The Hallé

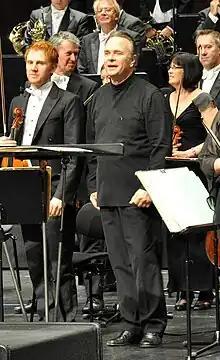
Mark Elder

The Hallé performs about 70 concerts a year in Manchester's Bridgewater Hall, opened in 1996.